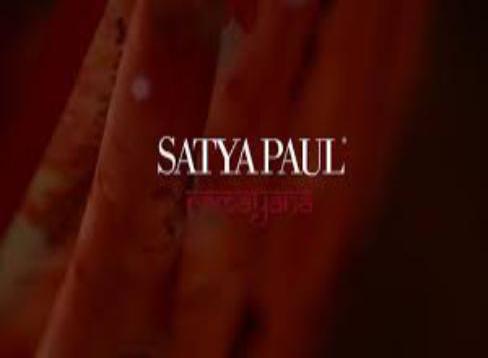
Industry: Clothes